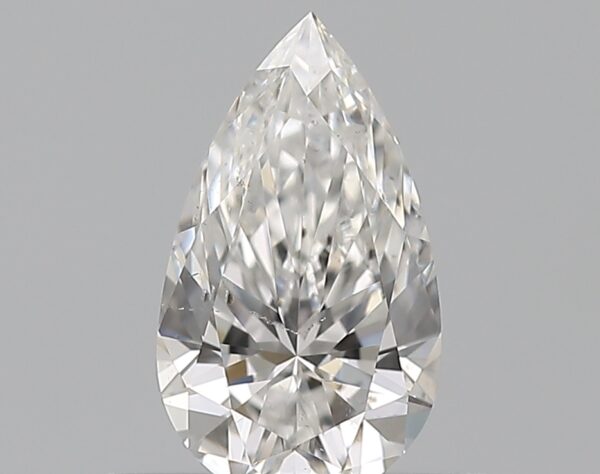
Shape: pear
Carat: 0.51
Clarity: SI1
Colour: F
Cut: EX
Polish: EX
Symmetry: VG
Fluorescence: N
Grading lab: GIA
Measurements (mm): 7.43 x 4.31 x 2.7